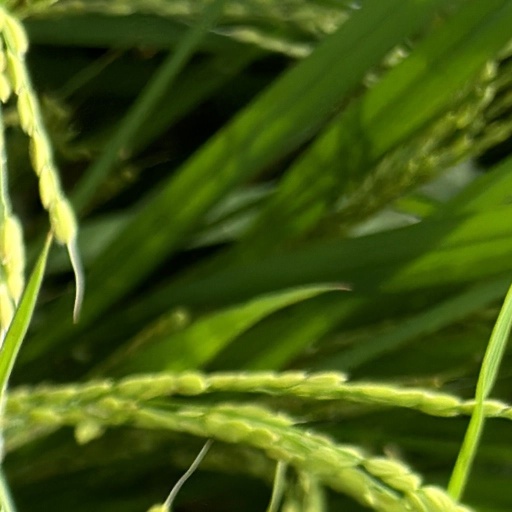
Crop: rice